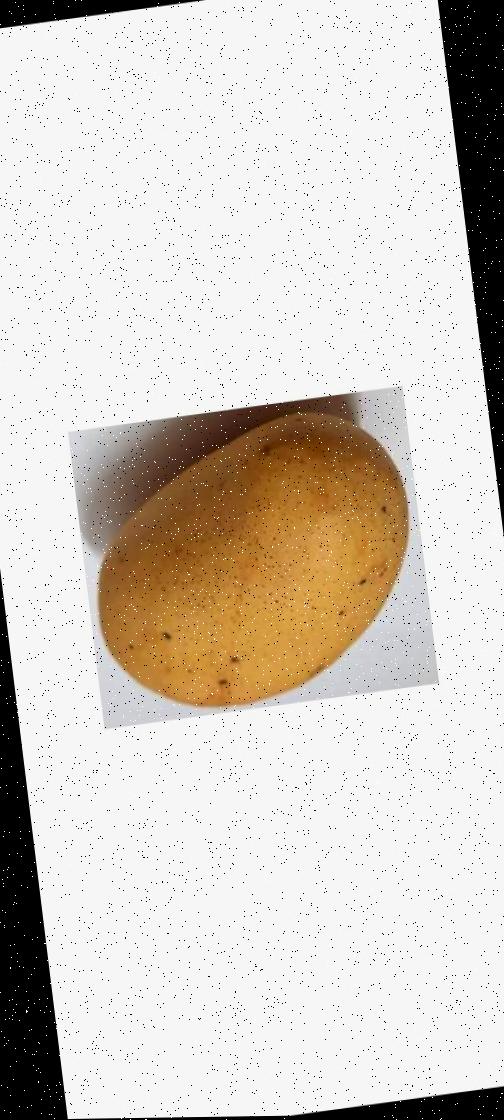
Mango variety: Katimon